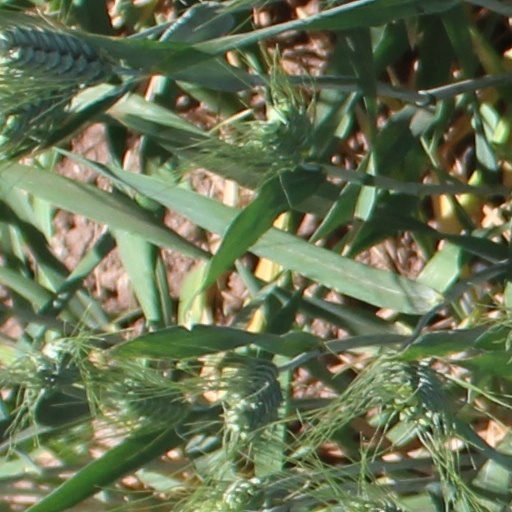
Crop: wheat